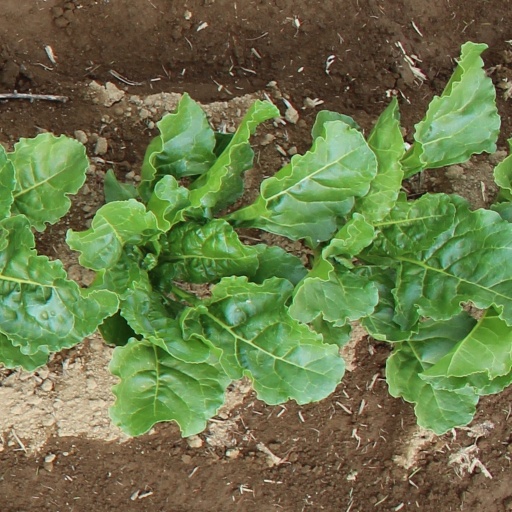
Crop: sugar beet